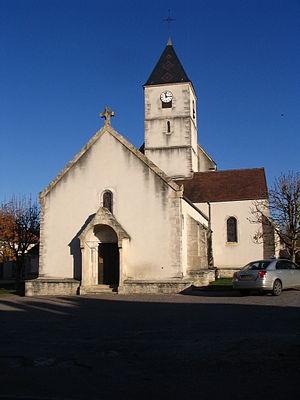
L'église catholique de Nuits, Yonne, France.
Nuits, selon son appellation officielle, est une commune française située dans le département de l'Yonne en région Bourgogne-Franche-Comté. Ses habitants sont appelés les Nuitons.